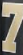
Number: 7